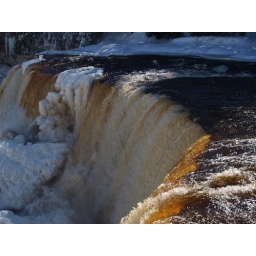
High tannins in the soil make the water have this rich brown tint!